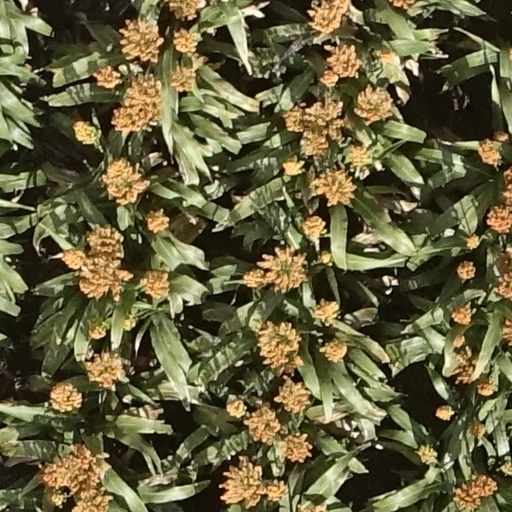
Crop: sorghum